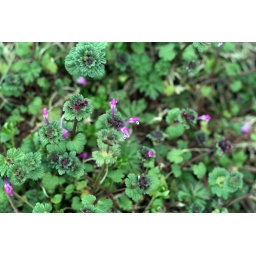
A patch of green in the brown field.